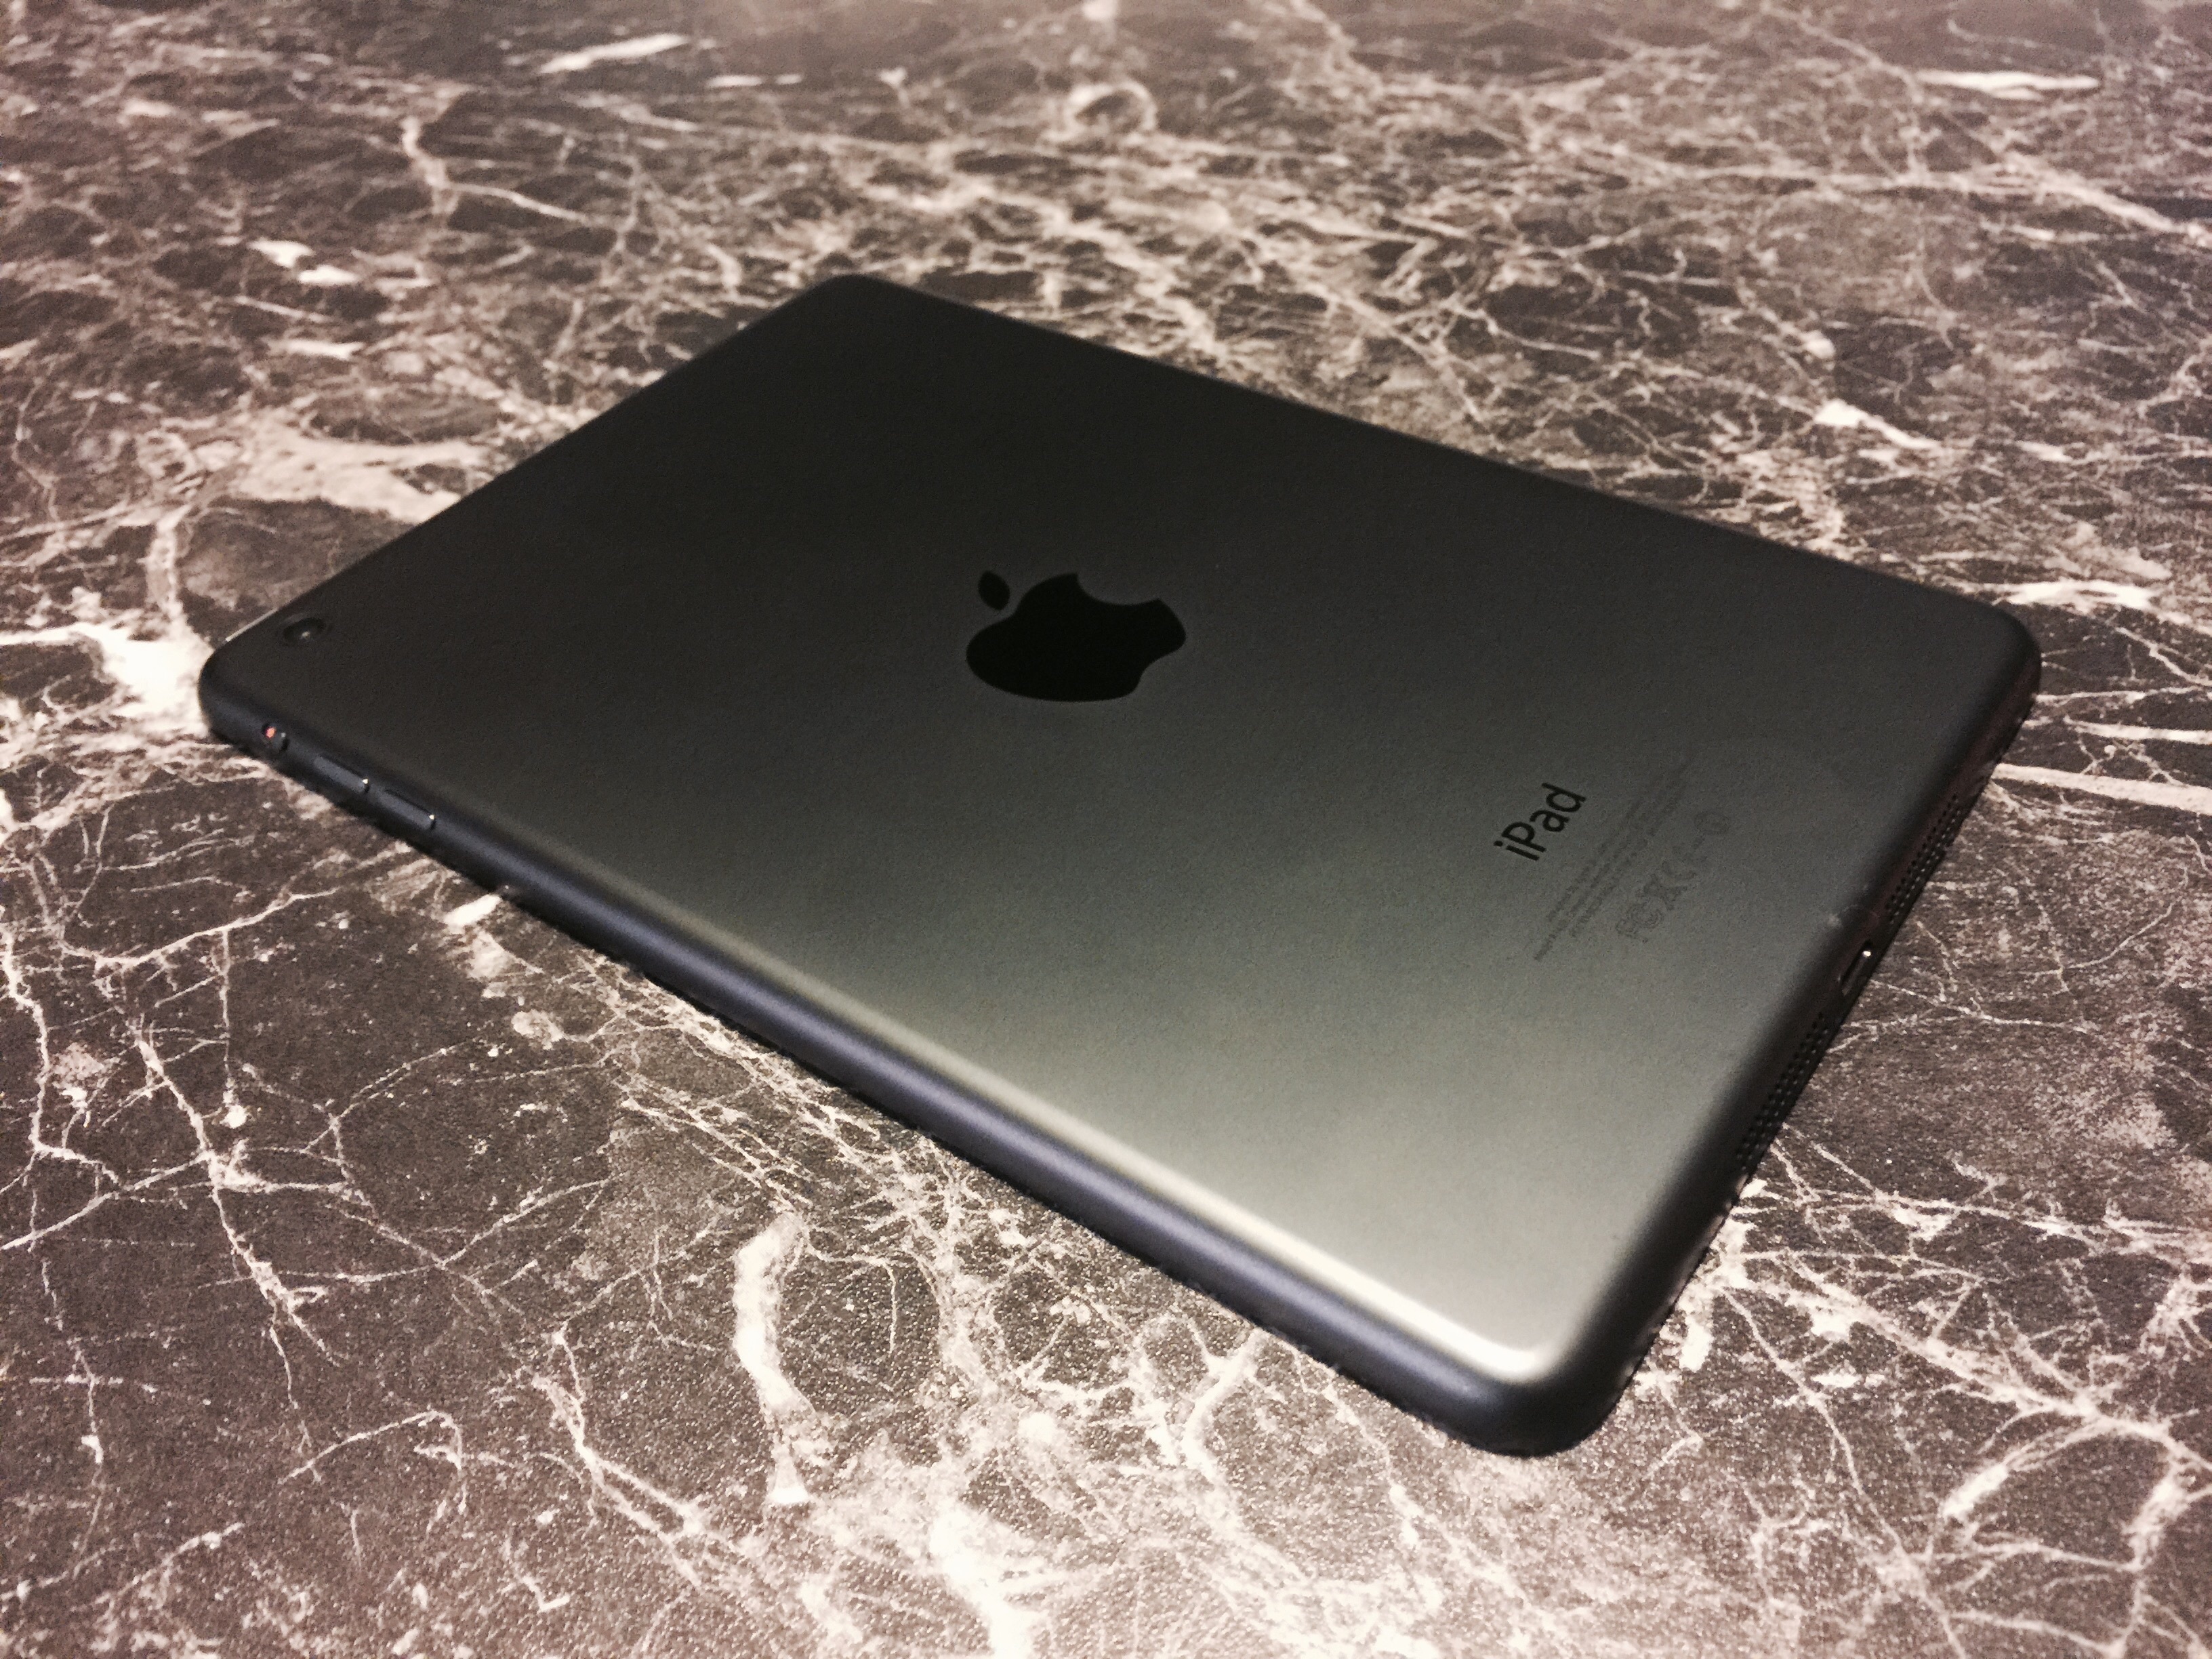
laptop, apple, ipad, technology, gadget, multimedia, ios, netbook, electronic device, computer hardware